Loch Duart

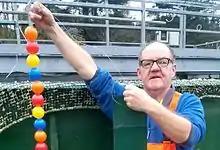
Playthings for young salmon

Like every sea farm, Loch Duart has had its lessons to learn. There were several escapes during the early years, the result of storm damage and seal attacks, which have required improvements to moorings and net materials and construction.